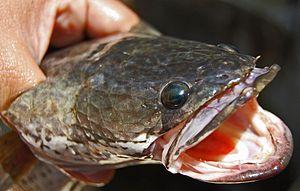
Les Channidae ou têtes-de-serpent sont une famille de poissons d'eau douce de l'ordre des perciformes. Il y a deux genres, Channa en Asie et Parachanna en Afrique. Ces poissons carnivores sont facilement reconnaissables par leur long corps cylindrique, une nageoire dorsale ayant presque la longueur totale du corps, une queue arrondie, et bien sûr leur grande tête avec une bouche énorme. Le nom vernaculaire est une référence à non seulement la forme de la tête et la position des yeux, mais aussi aux grandes écailles plates qui recouvrent la partie supérieure du crane. Ces poissons ont la faculté de se déplacer sur terre et d'y respirer.
Channa striata ou tête-de-serpent, est une espèce de poissons de la famille des Channidae.